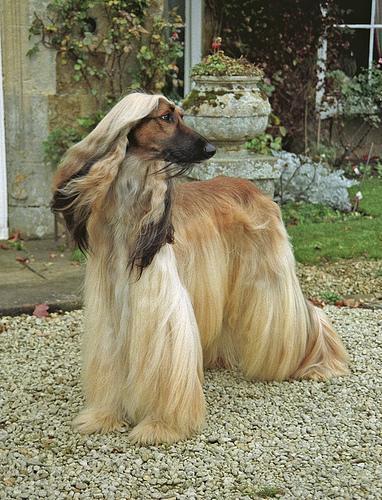
Afghan_hound